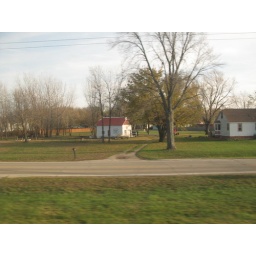
zoom in to see the sign on the building in the background. Route 66 is that road in the foreground.